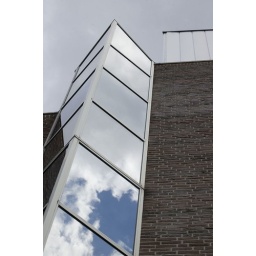
Only blue sky in the window